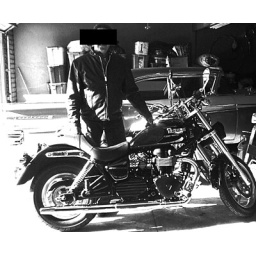
The car behind may have been used in New Jersey, and the man behind the bike might be Kohl.